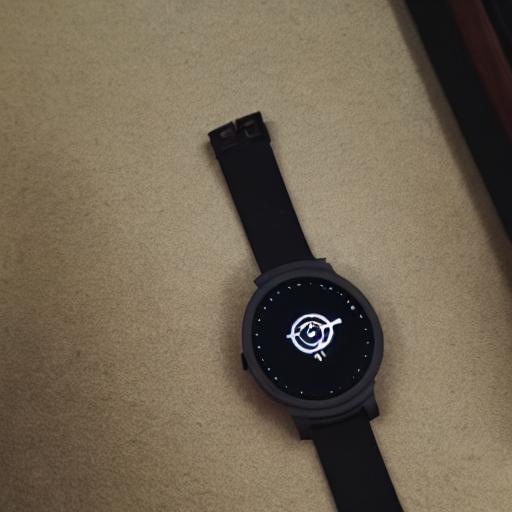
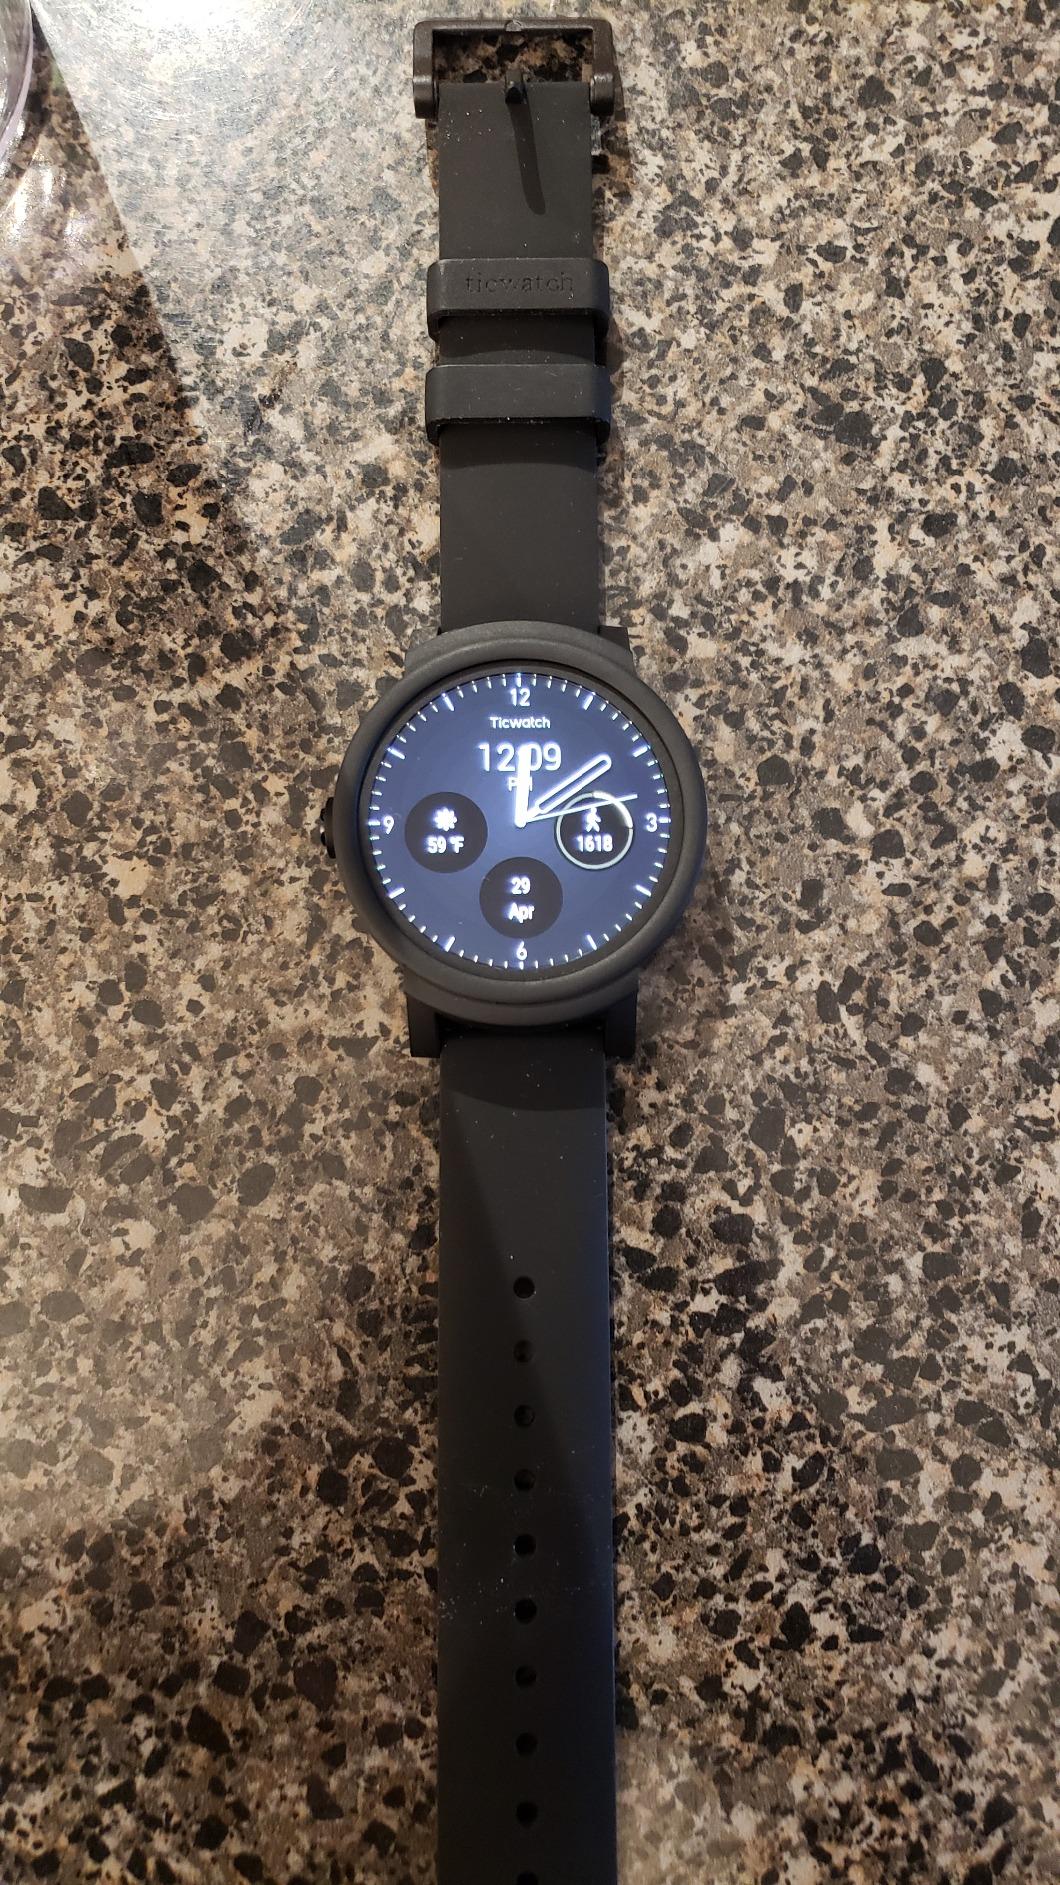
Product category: smartwatch
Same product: no